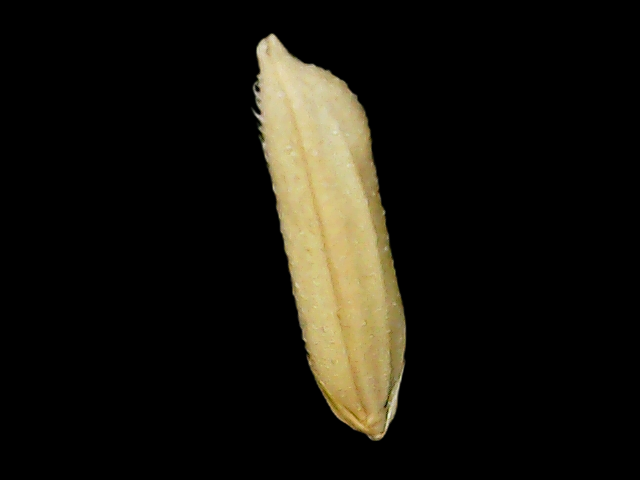
Rice variety: Binadhan19